Nikolai Kuznetsov (spy)

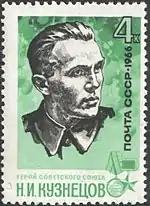
Soviet 1966 postage stamp honoring Kuznetsov

Nikolai Ivanovich Kuznetsov has been posthumously awarded the honorary title of Hero of the Soviet Union. Minor planet 2233 Kuznetsov, discovered in 1972 by Soviet astronomer Lyudmila Zhuravlyova, is named after him. Kuznetsovsk, a city in Volhynia, was named after the Soviet agent (renamed in 2016 to Varash conforming to a law prohibiting names of Communist origin).